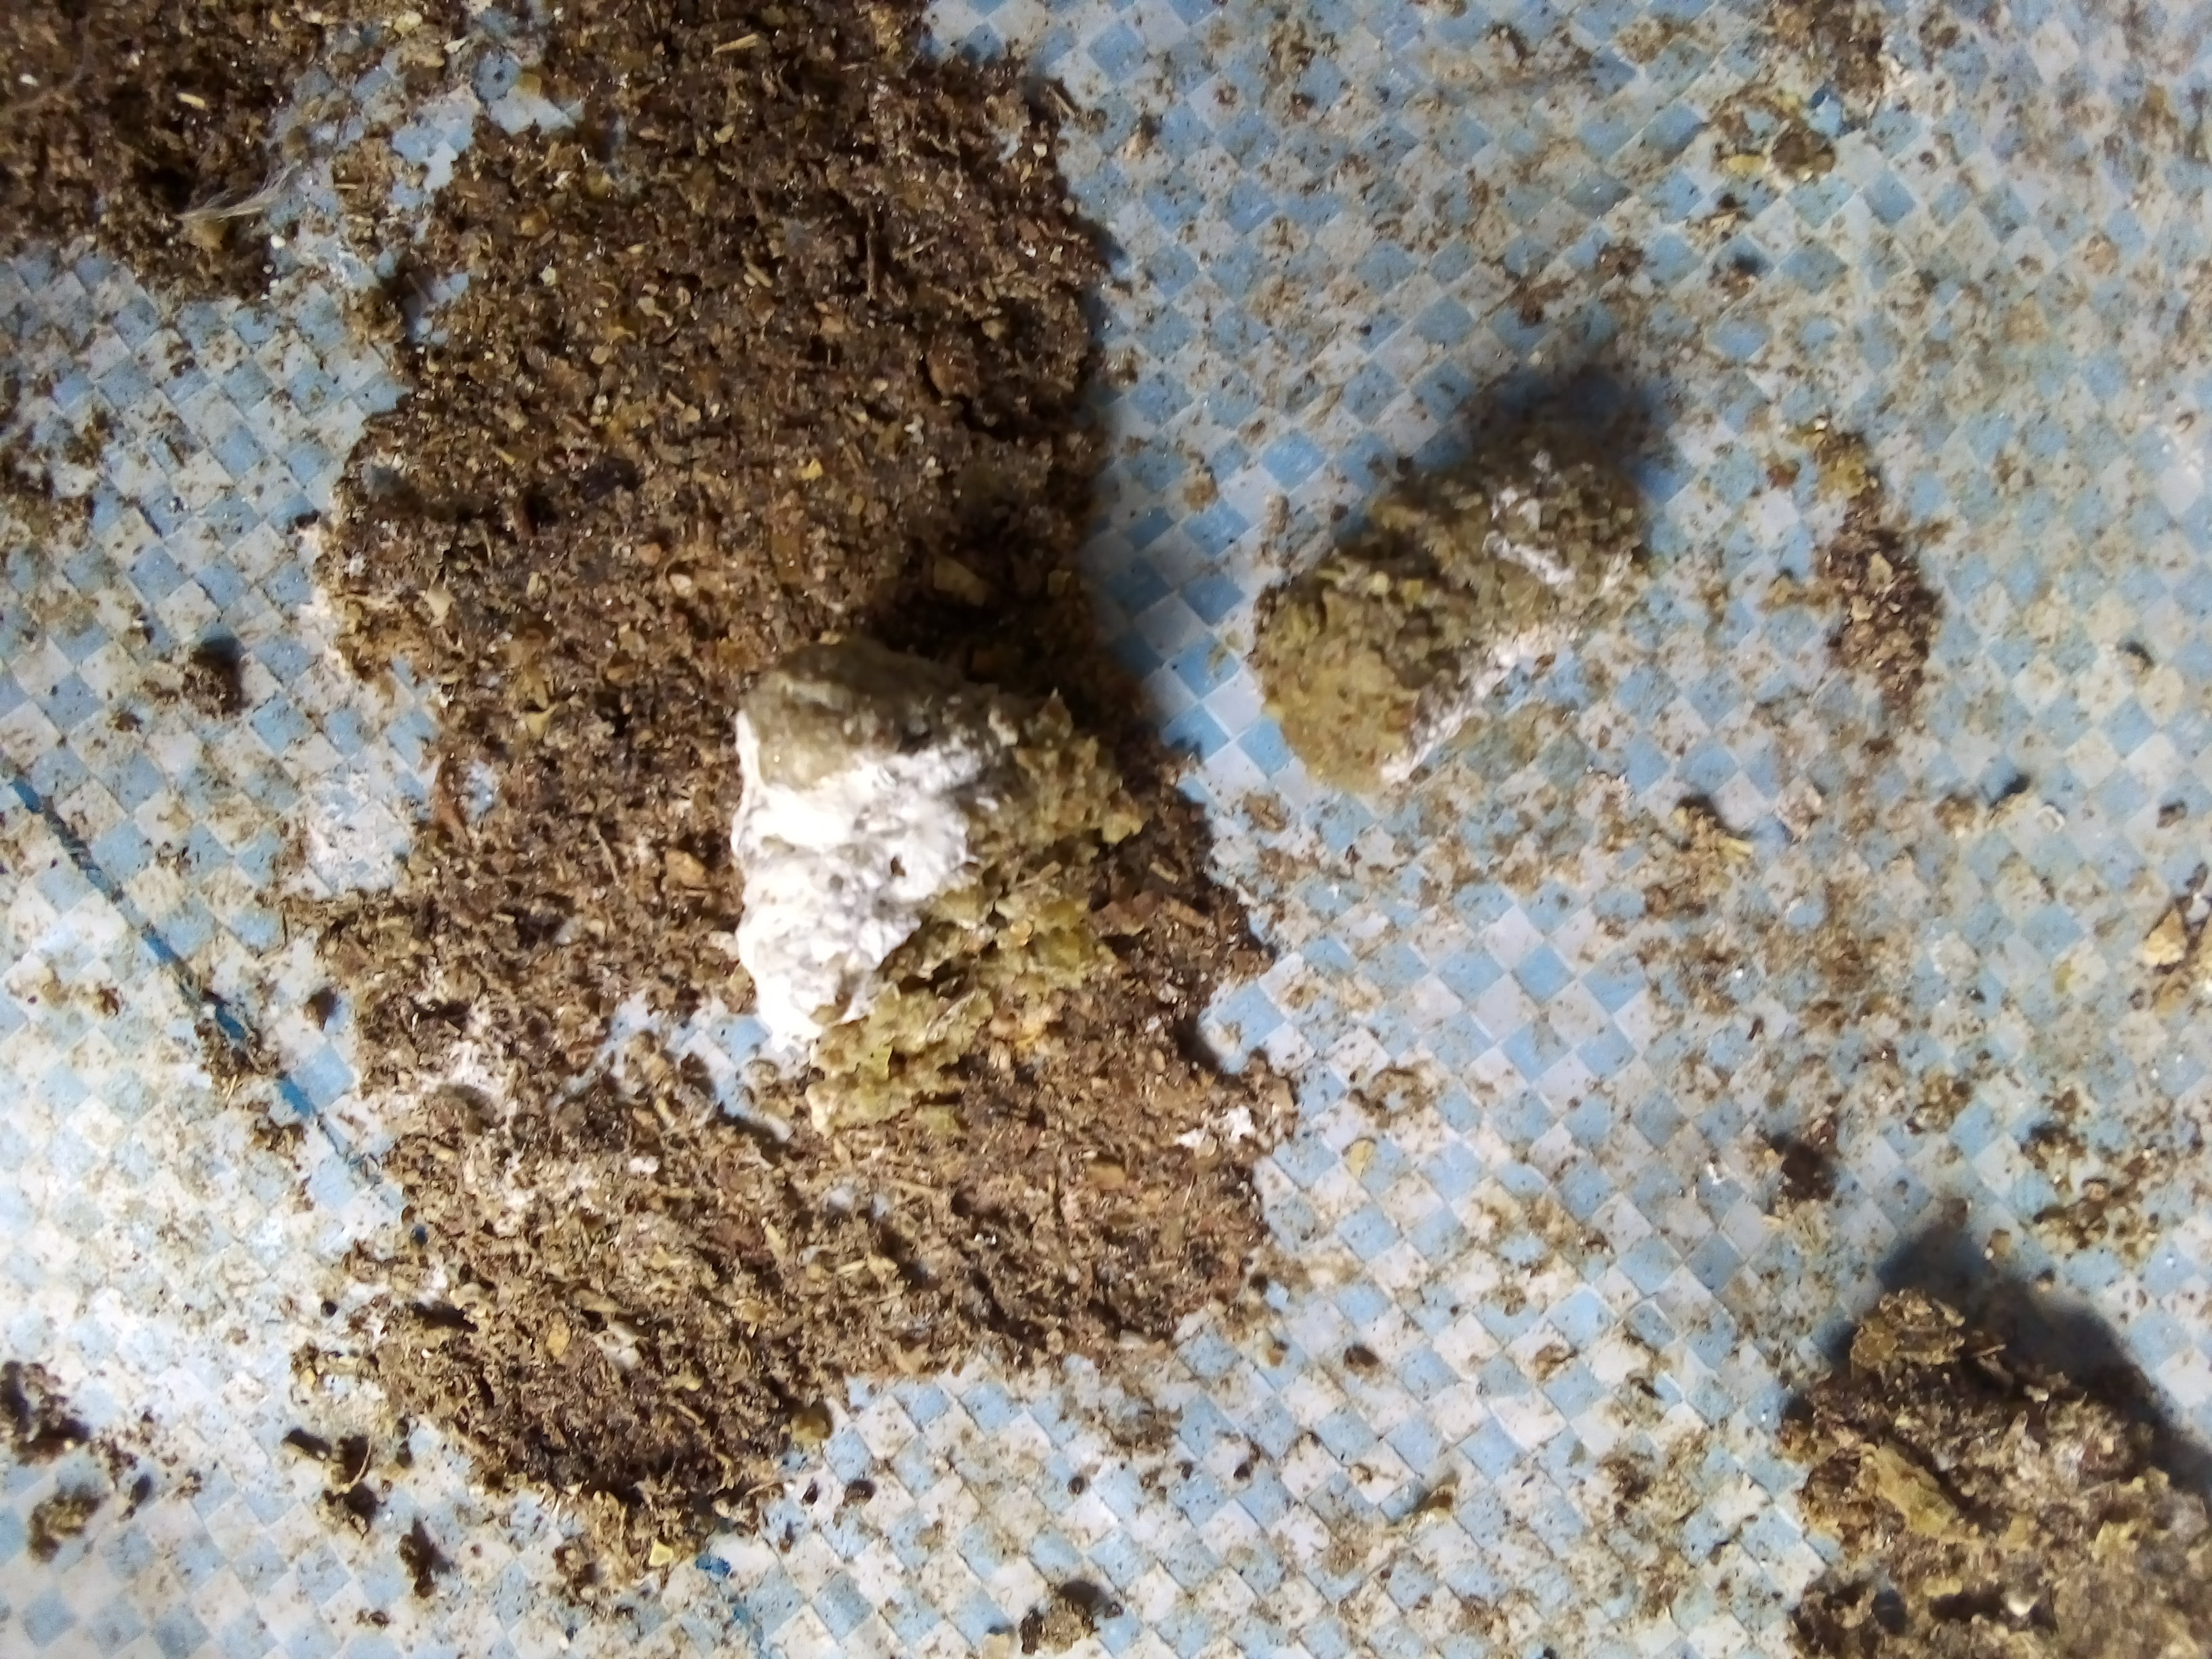
PCR-confirmed diagnosis: Salmonella